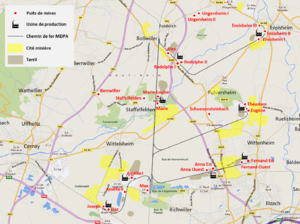
Carte du bassin potassique
Les Mines de potasse d'Alsace, ou MDPA, anciennement Mines domaniales de potasse d'Alsace, est l'entité ayant assuré l'exploitation, durant le XXᵉ siècle, des mines du bassin potassique du nord de Mulhouse dans le but d'extraire la potasse à des fins commerciales.